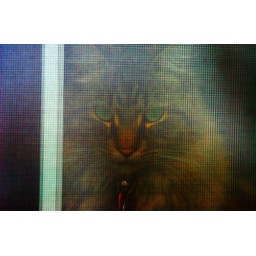
cat in window